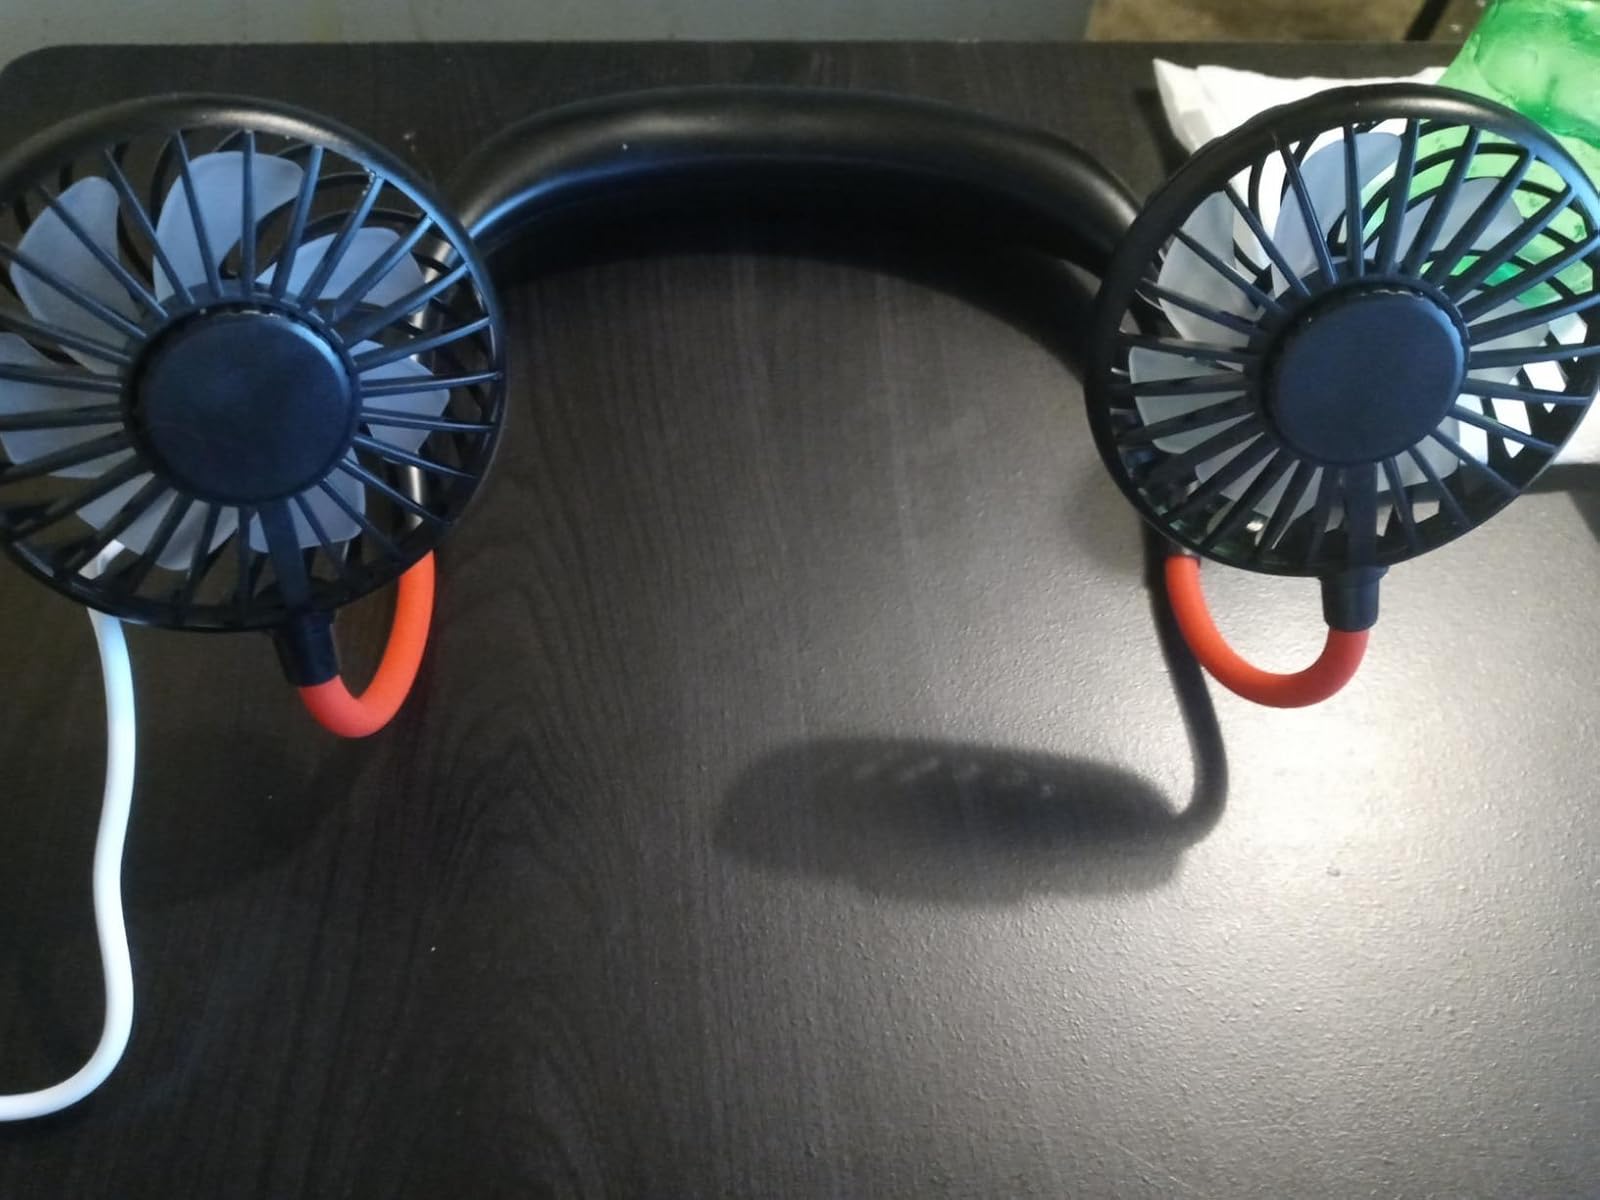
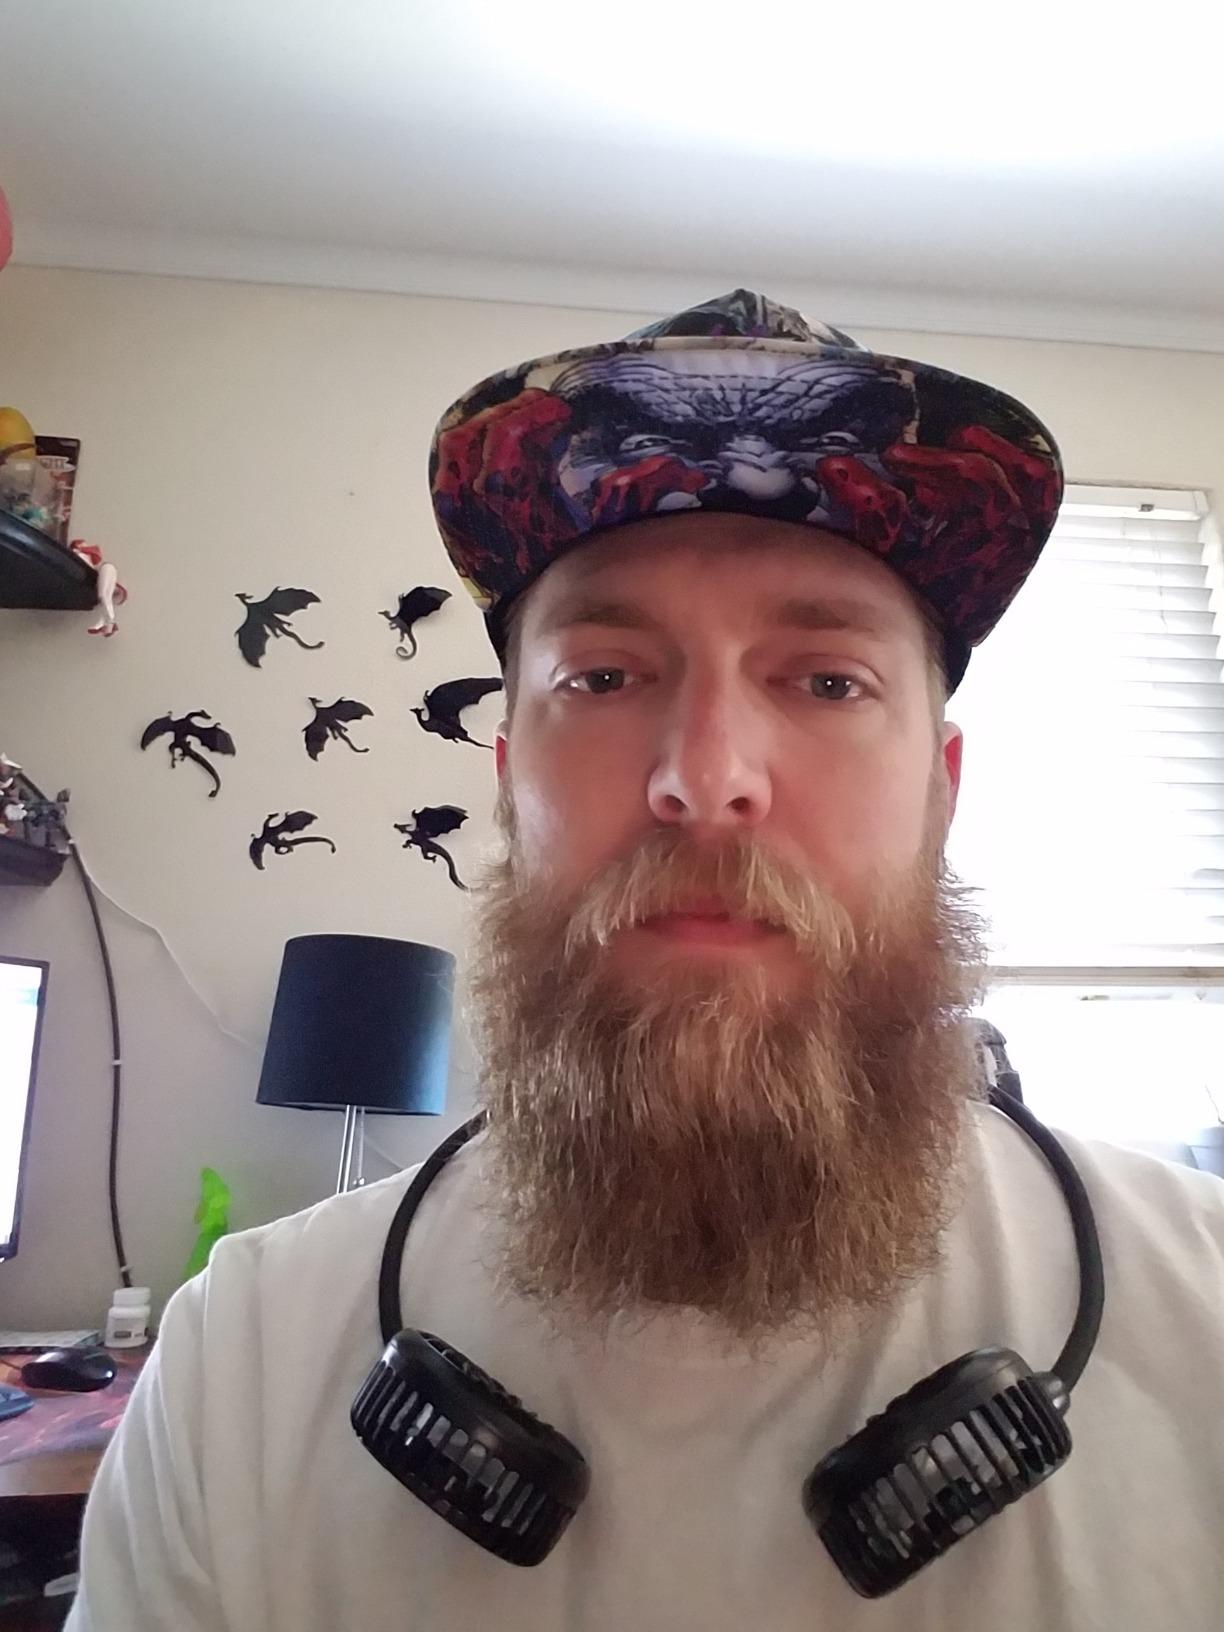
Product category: fan
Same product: no